Robert Chua

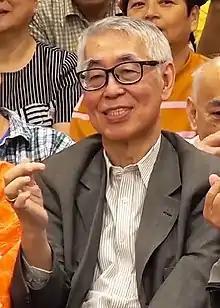

use both this parameter and |birth_date to display the person's date of birth, date of death, and age at death) -->